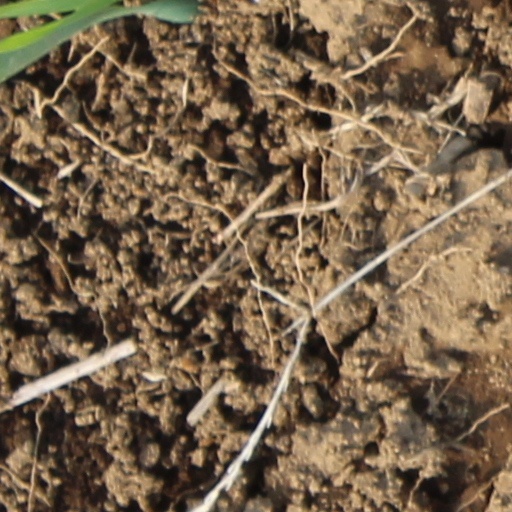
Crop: wheat